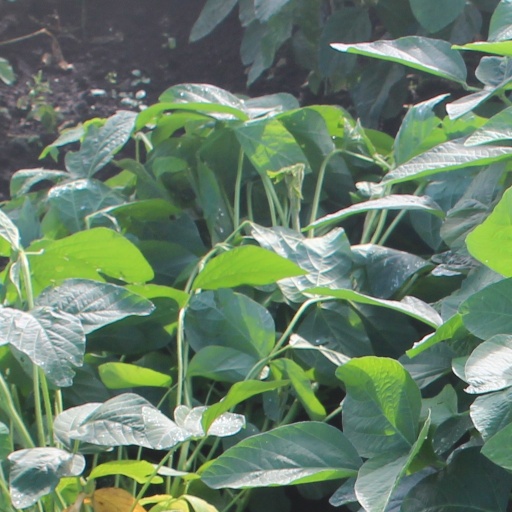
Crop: soybean